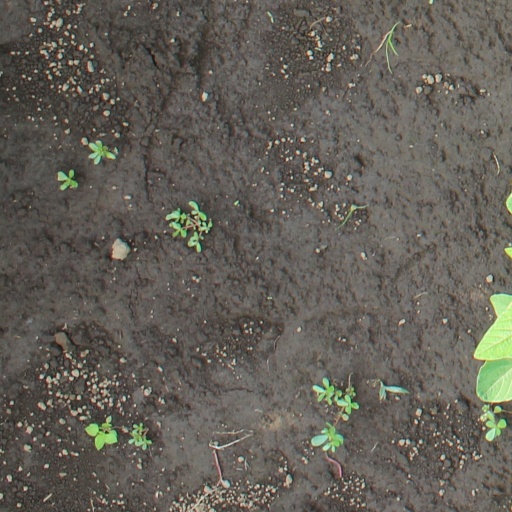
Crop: soybean